François Bernier

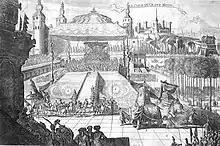
Engraving from "Voyage de François Bernier", Paul Maret, 1710.

François Bernier (25 September 162022 September 1688) was a French physician and traveller. He was born in Joué-Etiau in Anjou. He stayed (14 October 165820 February 1670) for around 12 years in India.